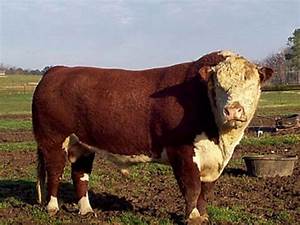
Label: mucca